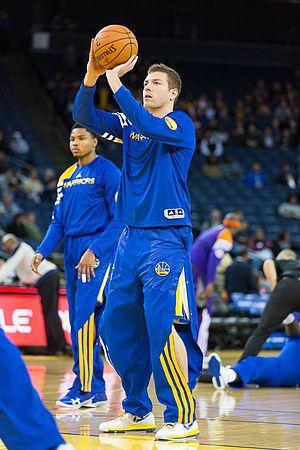
David Lee est un joueur américain professionnel de basket-ball